KELO-FM

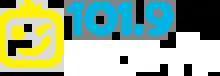
Previous logo

On October 28, 2013, KELO-FM and its adult contemporary format moved to 101.9 FM, swapping frequencies with country-formatted KTWB.